A38 road

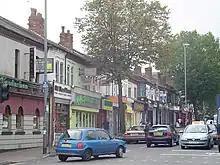
A38 Bristol Road running through Bournbrook, Birmingham, before completion of the Selly Oak Bypass

It passes through Upper Catshill and meets the M5 at junction 4 (along with the A491 road) near Lydiate Ash. From here to Edgbaston, the road is mostly dual carriageway, single-lane sections having been replaced in the first decade of the 21st century (see history section, below). Following completion of the Selly Oak bypass, the A38 deviates from its original route and briefly multiplexes with the A4040 outer Ring Road before forming the new bypass which is controversially named New Fosse Way. (The old route is designated B384 having been briefly B38).